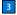
Number: 3